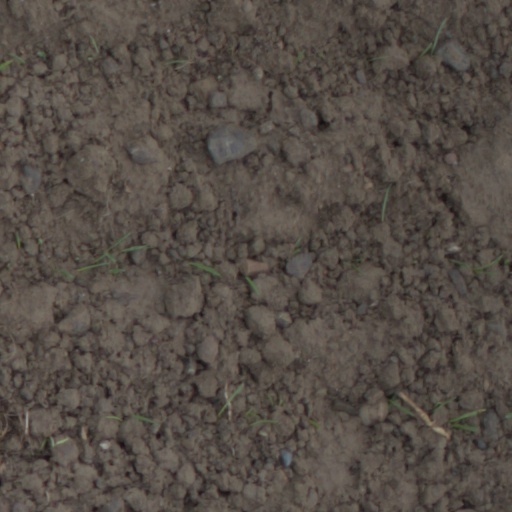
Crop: wheat